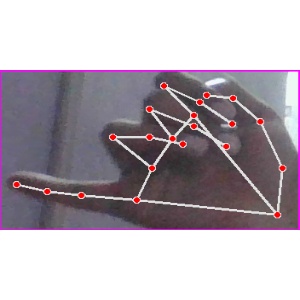
अक्षर: च